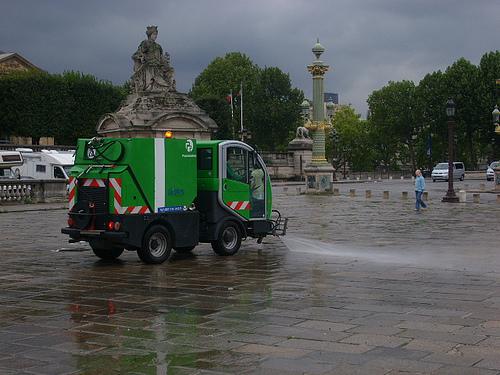
Weather: rain or strom